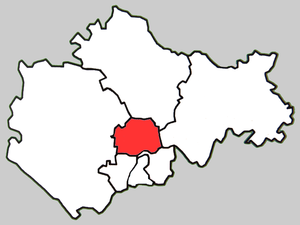
Le district de Huaishang est une subdivision administrative de la province de l'Anhui en Chine. Il est placé sous la juridiction de la ville-préfecture de Bengbu.